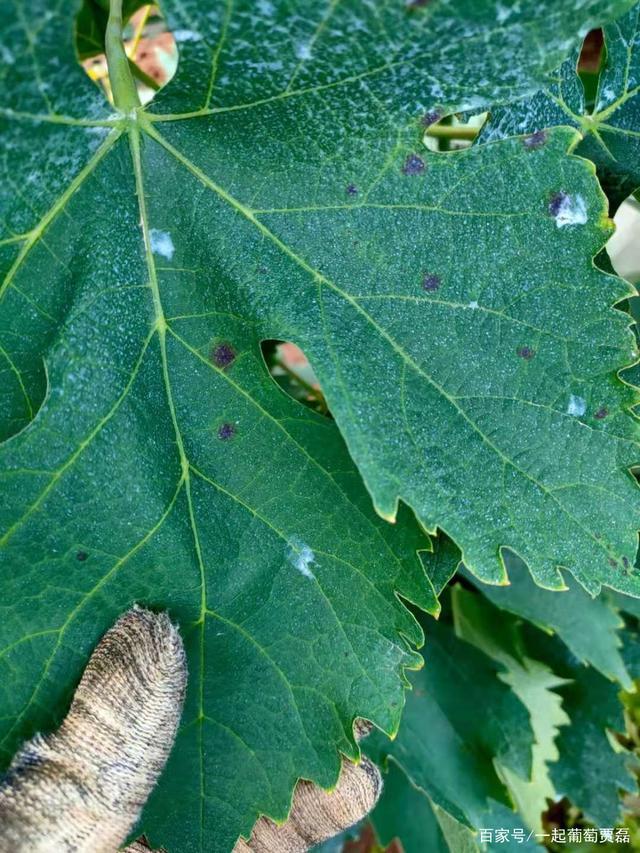
Plant: Grape
Disease: grape leaf spot